History of slavery in Colorado

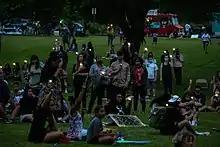
A Black unity Juneteenth celebration

Juneteenth, which was first celebrated in Denver in the 1950s, commemorates emancipation of African Americans and focuses on education and achievement. By the 1980s, it was one of the country's largest Juneteenth celebrations. In 2012, Juneteenth Music Festival LLC was organized to reinvigorate the festival which had been in decline since the early 1990s. It supports "redevelopment and elimination of financial blight in Denver, Colorado’s Historic Five Points Neighborhood."